David Bianchi

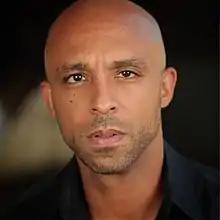

With over 120 professional film and television credits as an actor, he can be seen in major films and indies like "Birds of Prey", "Priest", and "Filly Brown" as well as numerous TV appearances on shows like HBO's "Westworld", "Unsolved", "Animal Kingdom", "S.W.A.T.", "The Last Ship", "Southland", "SEAL Team", and "Resident Alien". He is the creator, co-writer, and executive producer of the Emmy-nominated streaming series "RZR", which debuted in 2024.